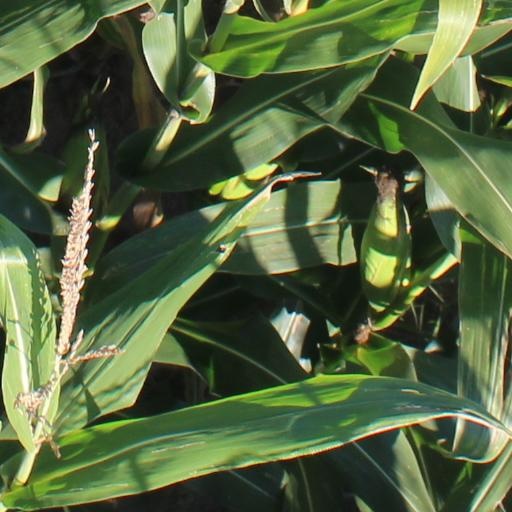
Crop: maize; corn